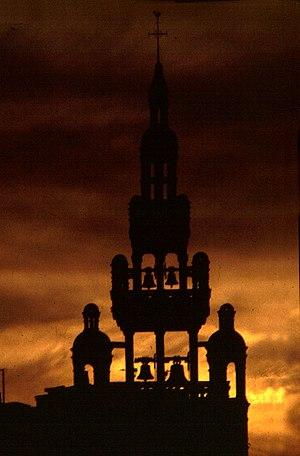
Église Notre-Dame de Croaz Batz